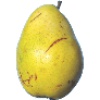
Label: Pear Monster 1